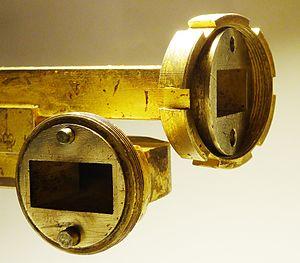
Un guide d'ondes est un système physique qui sert à guider les ondes électromagnétiques ou les ondes acoustiques, pour les maintenir confinées dans un milieu particulier, sur une certaine distance.